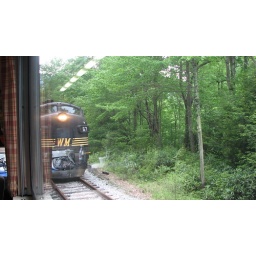
A great picture of the locomotive passing the cars as it goes by on a side rail.